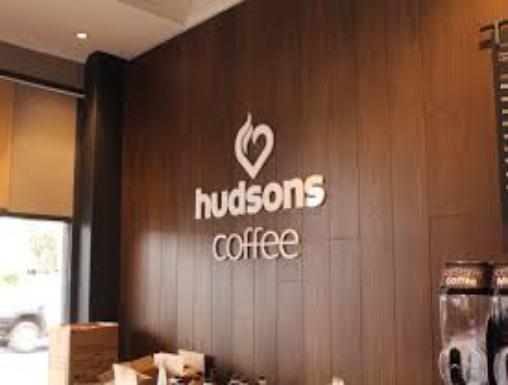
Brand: Hudsons Coffee-1
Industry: Food